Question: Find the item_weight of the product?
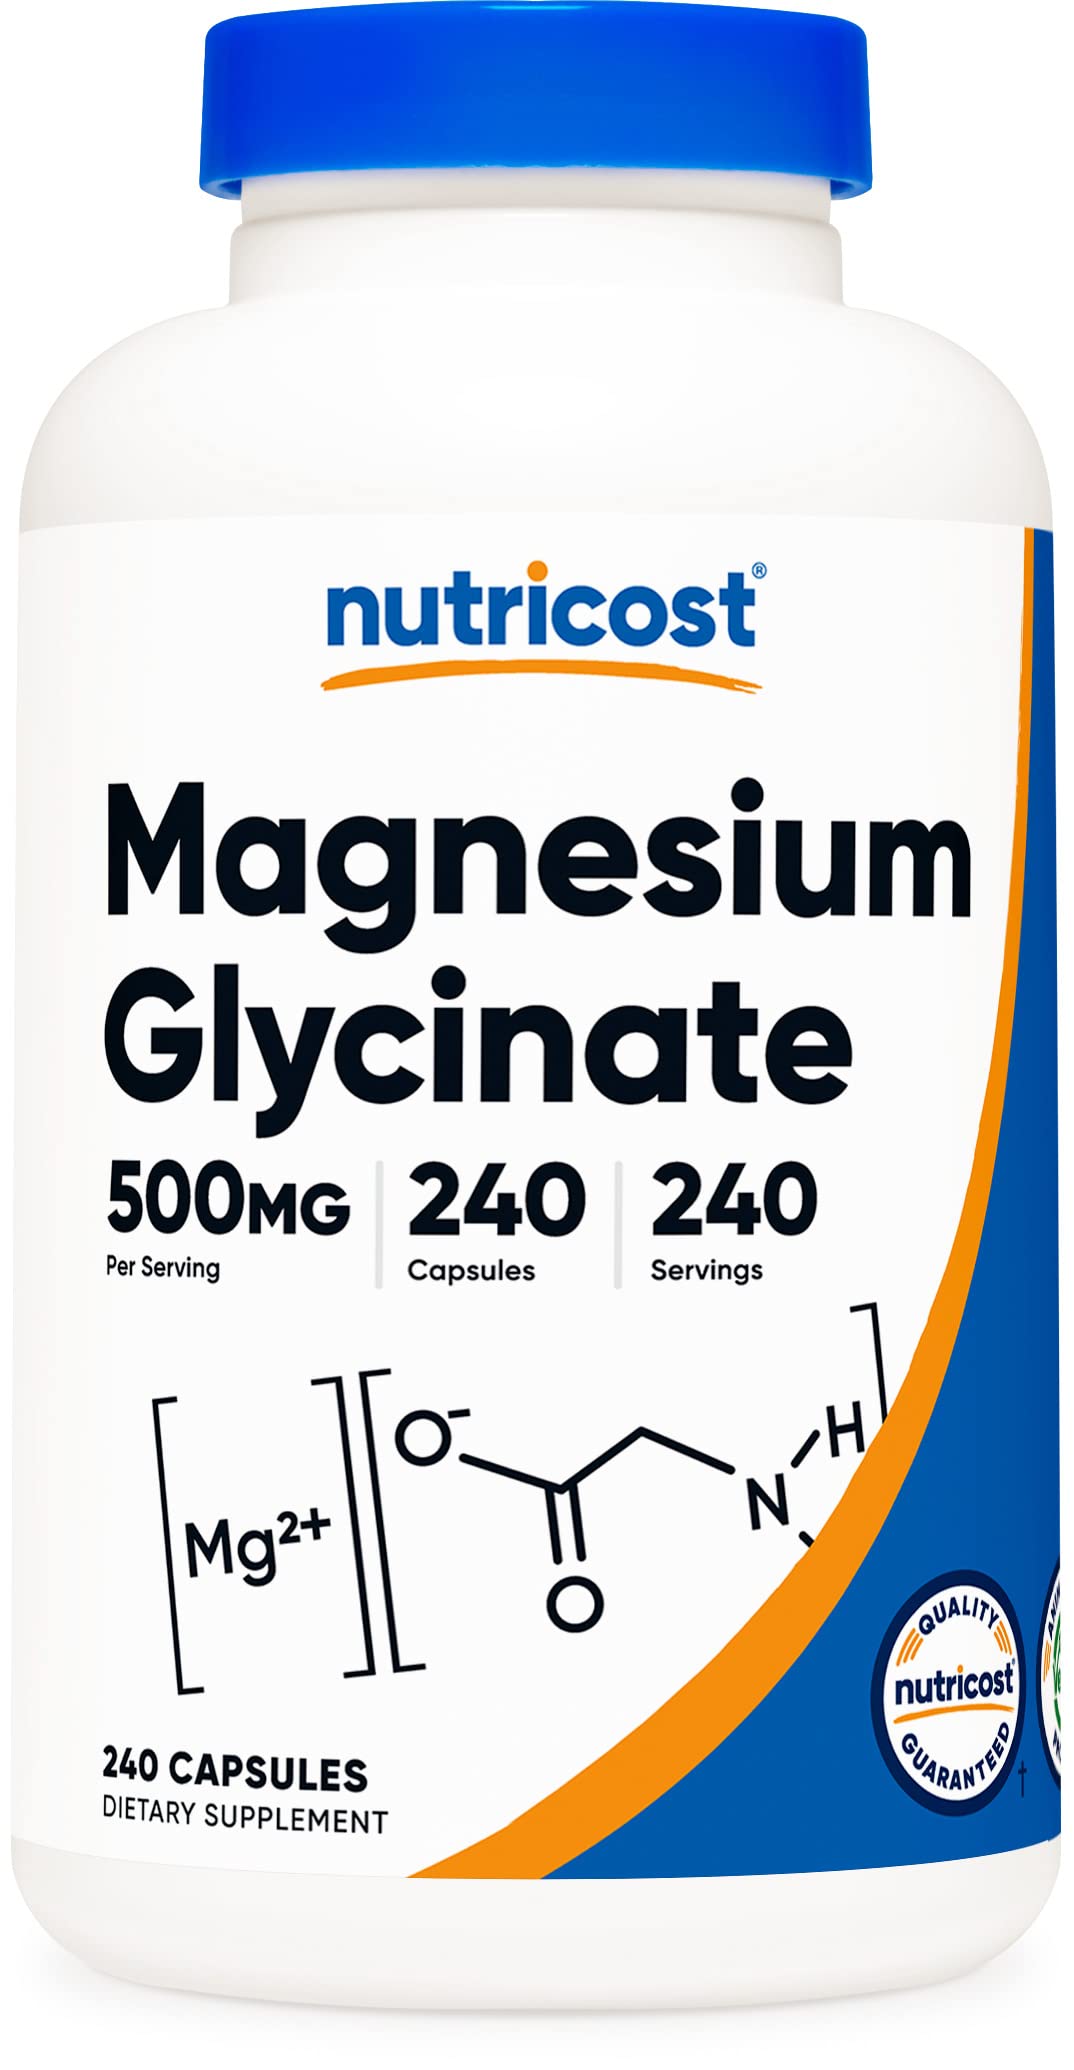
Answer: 500.0 milligram